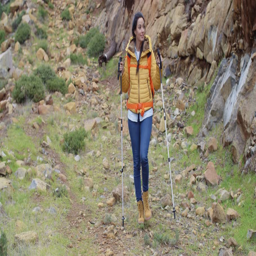
fit healthy young woman hiking on a trail